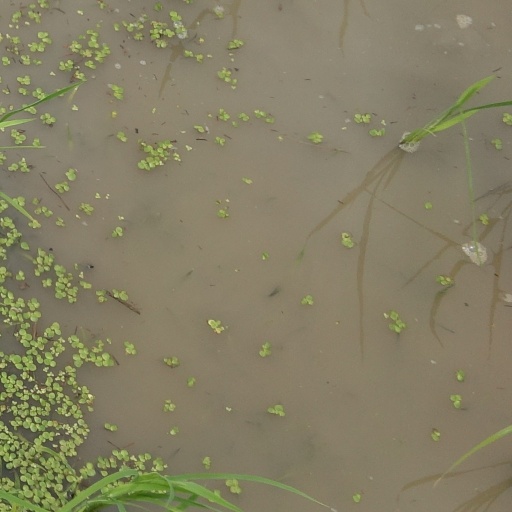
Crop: rice